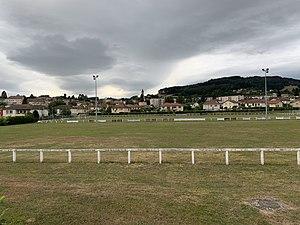
Terrain de football et de rugby situés le long de l'avenue Van de Walle, Chauffailles.
Chauffailles est une commune française située dans le département de Saône-et-Loire en région Bourgogne-Franche-Comté. Elle est le chef-lieu d'un canton, à l'intérieur de l'arrondissement de Charolles.